Axillary artery

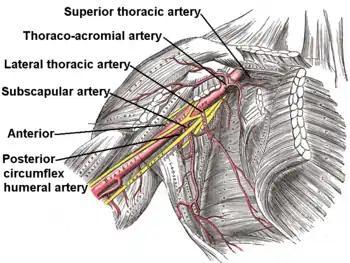
Branches of axillary artery

The axillary artery has several smaller branches. The branches can be remembered, in order, when traveling from the heart, with the mnemonics "Screw The Lawyers Save A Patient", "Summertime: The Lakers Schedule Another Parade", "Sixties Teens Love Sex And Pot", or "She Tastes Like Sweet Apple Pie." The origin of these branches is highly variable (e.g. the posterior and anterior circumflex arteries often have a common trunk). An arterial branch is named for its course, not its origin.